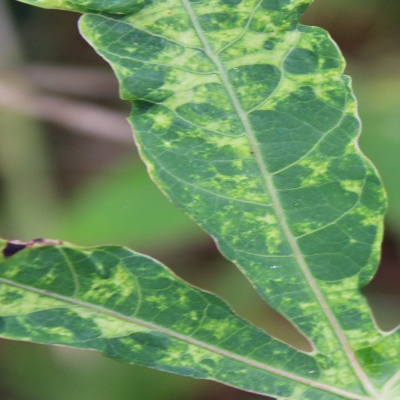
Crop: Cassava
Condition: mosaic